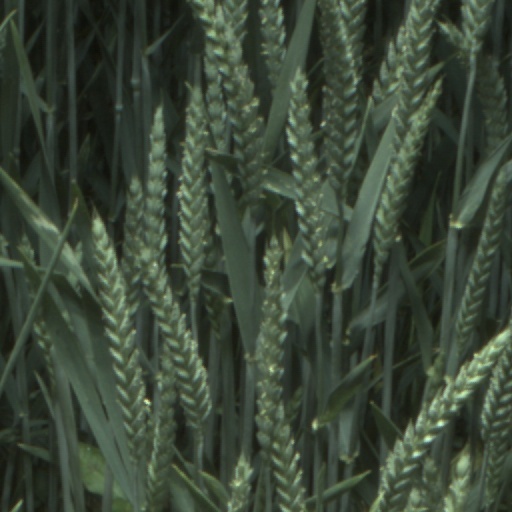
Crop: wheat